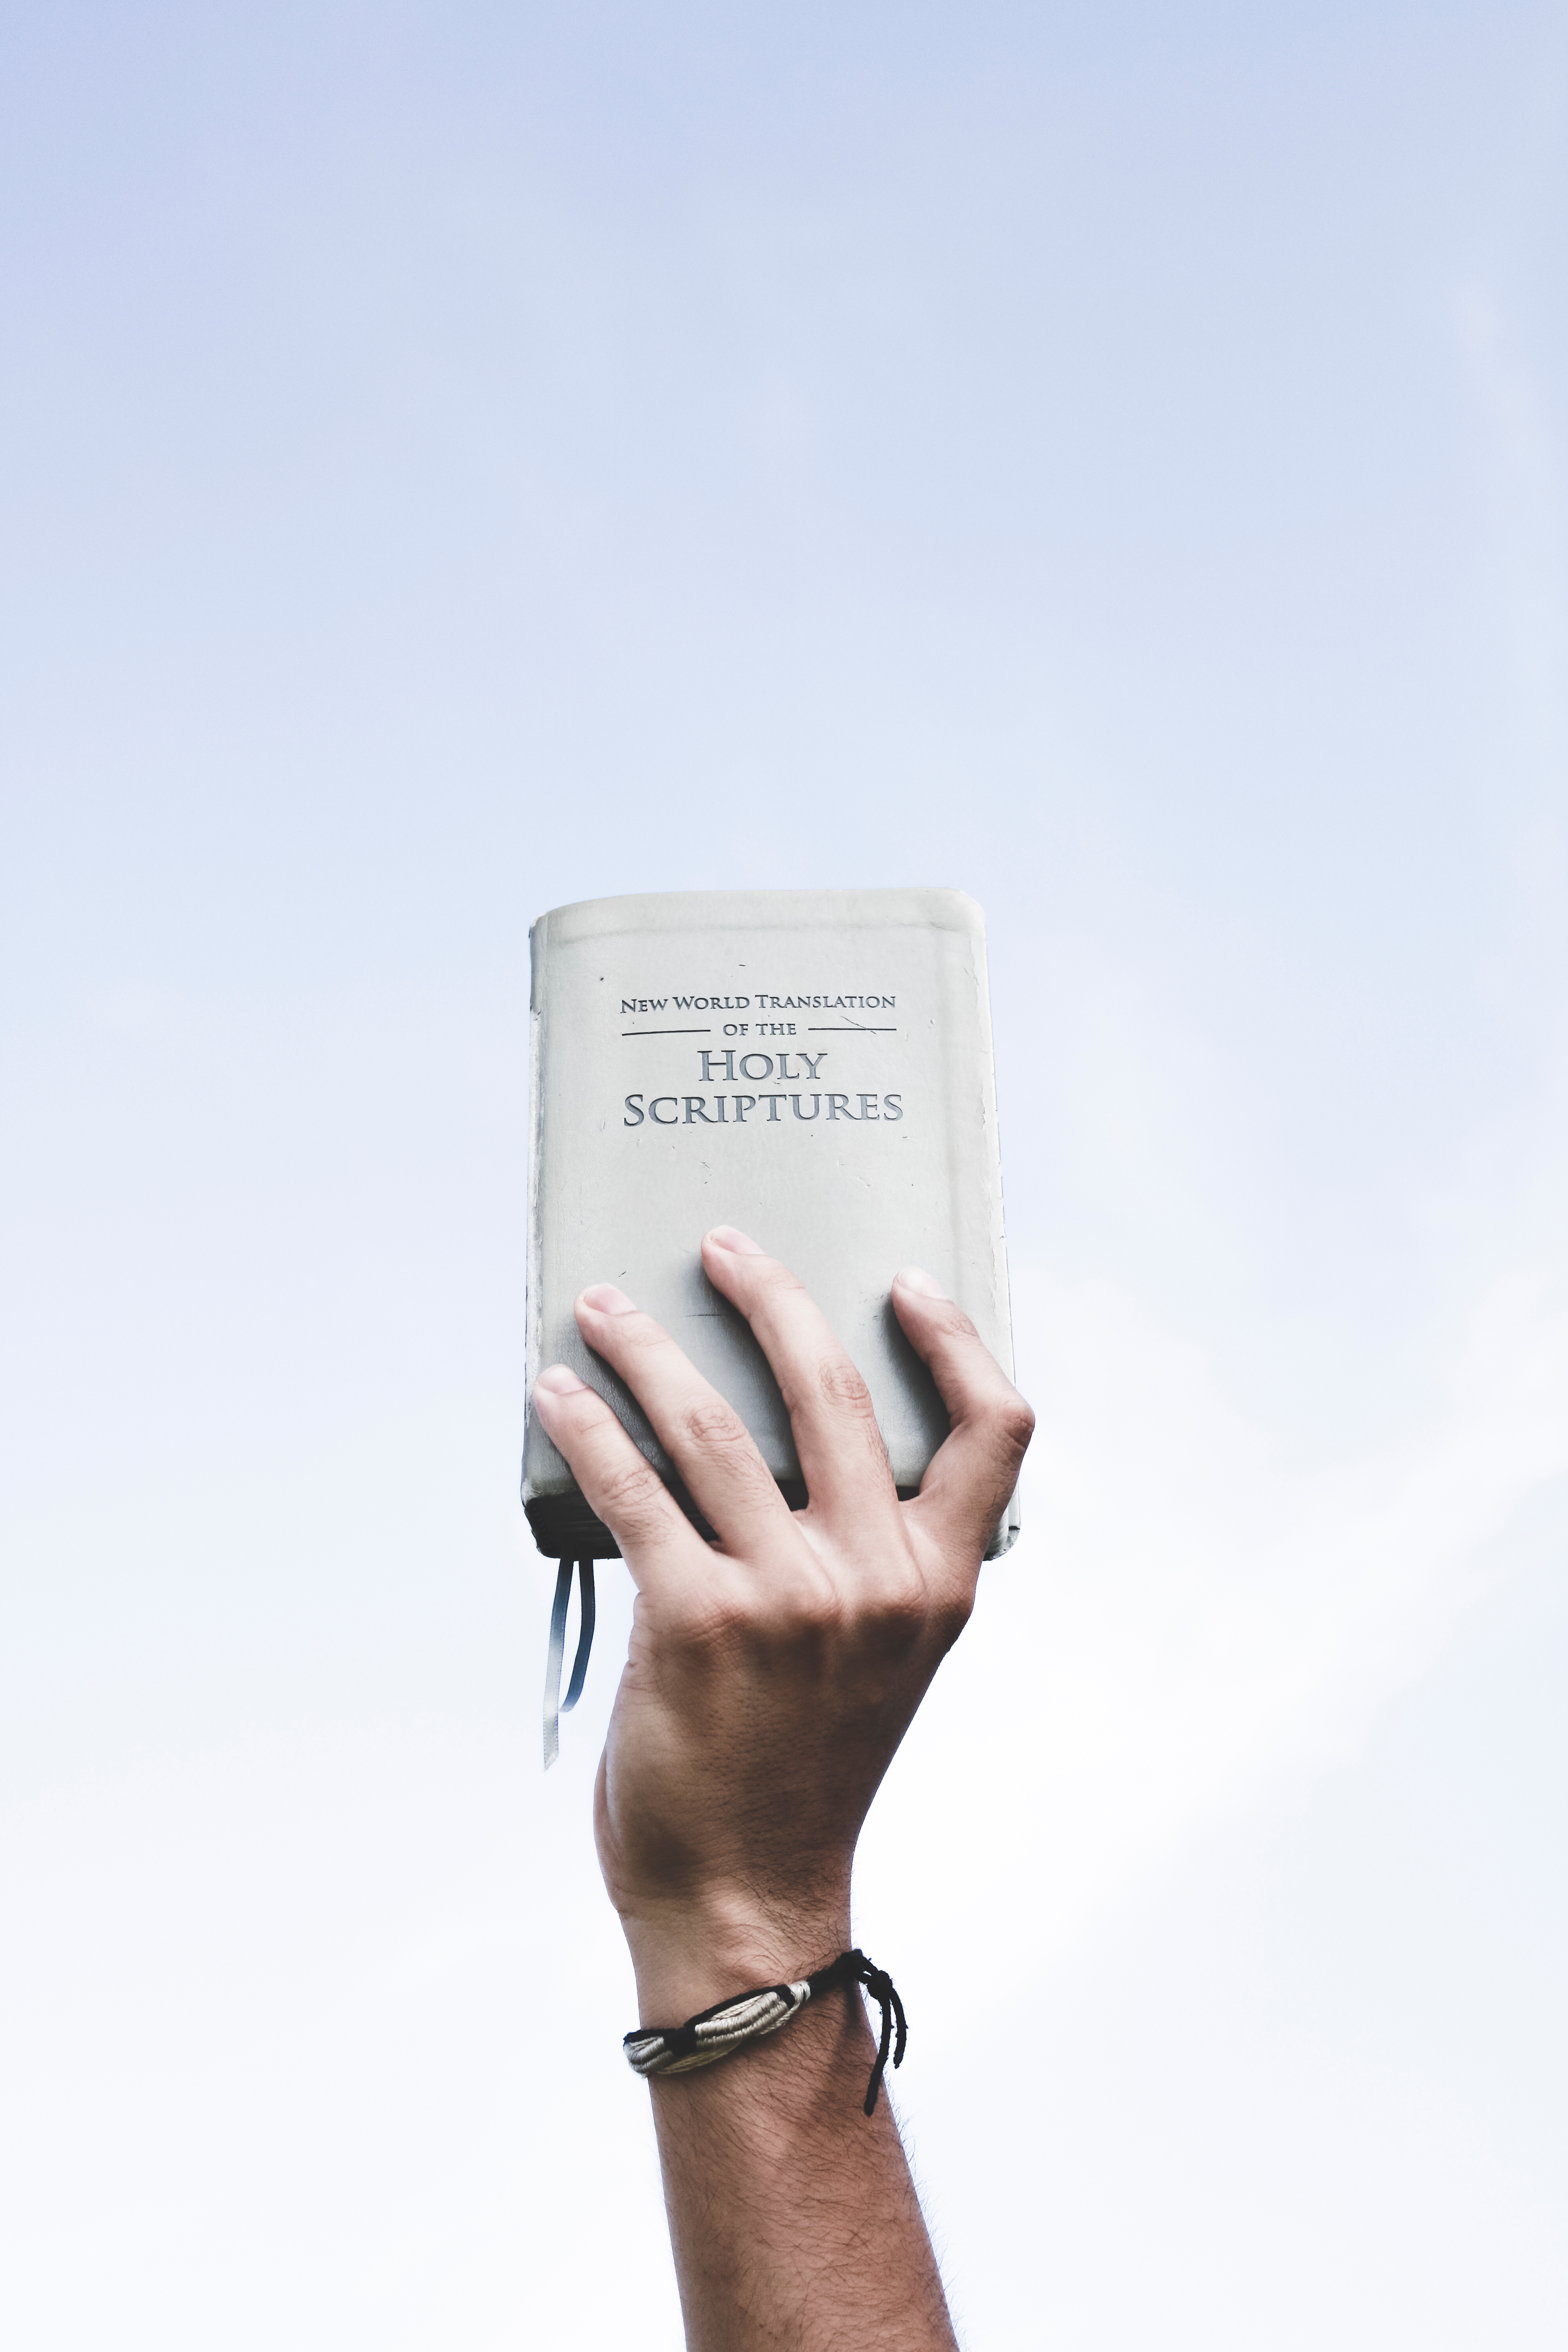
hand, finger, arm, brand, product, sense